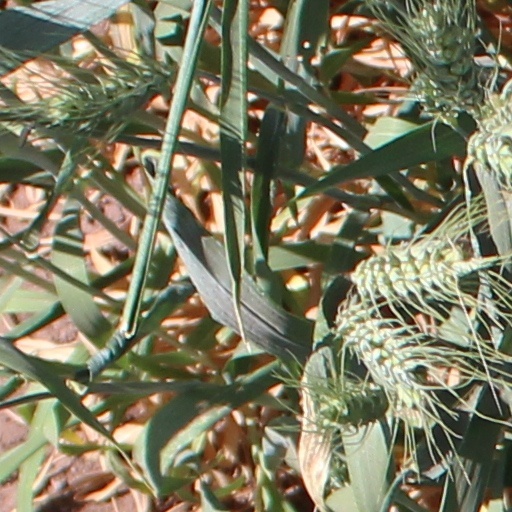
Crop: wheat